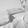
ASL letter: H